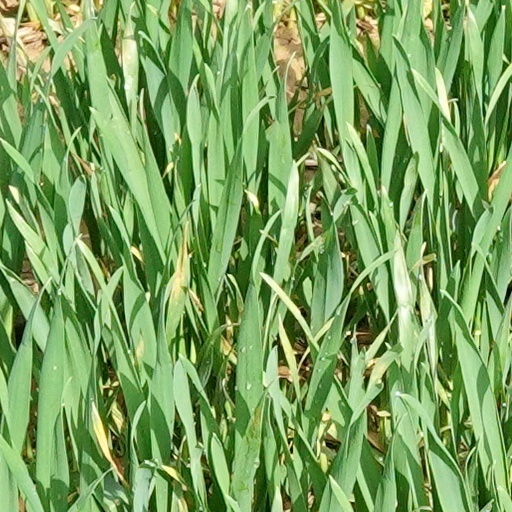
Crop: wheat